El Paso International Airport

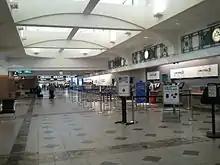
Airlines customer service section

The airport access road is Convair Road. Convair Road splits into four lanes with the left two lanes reserved for commercial vehicles and the right two lanes utilized for pickup and drop-off of passengers. In between the split road there is a waiting area where passengers can wait for commercial vehicles to arrive.